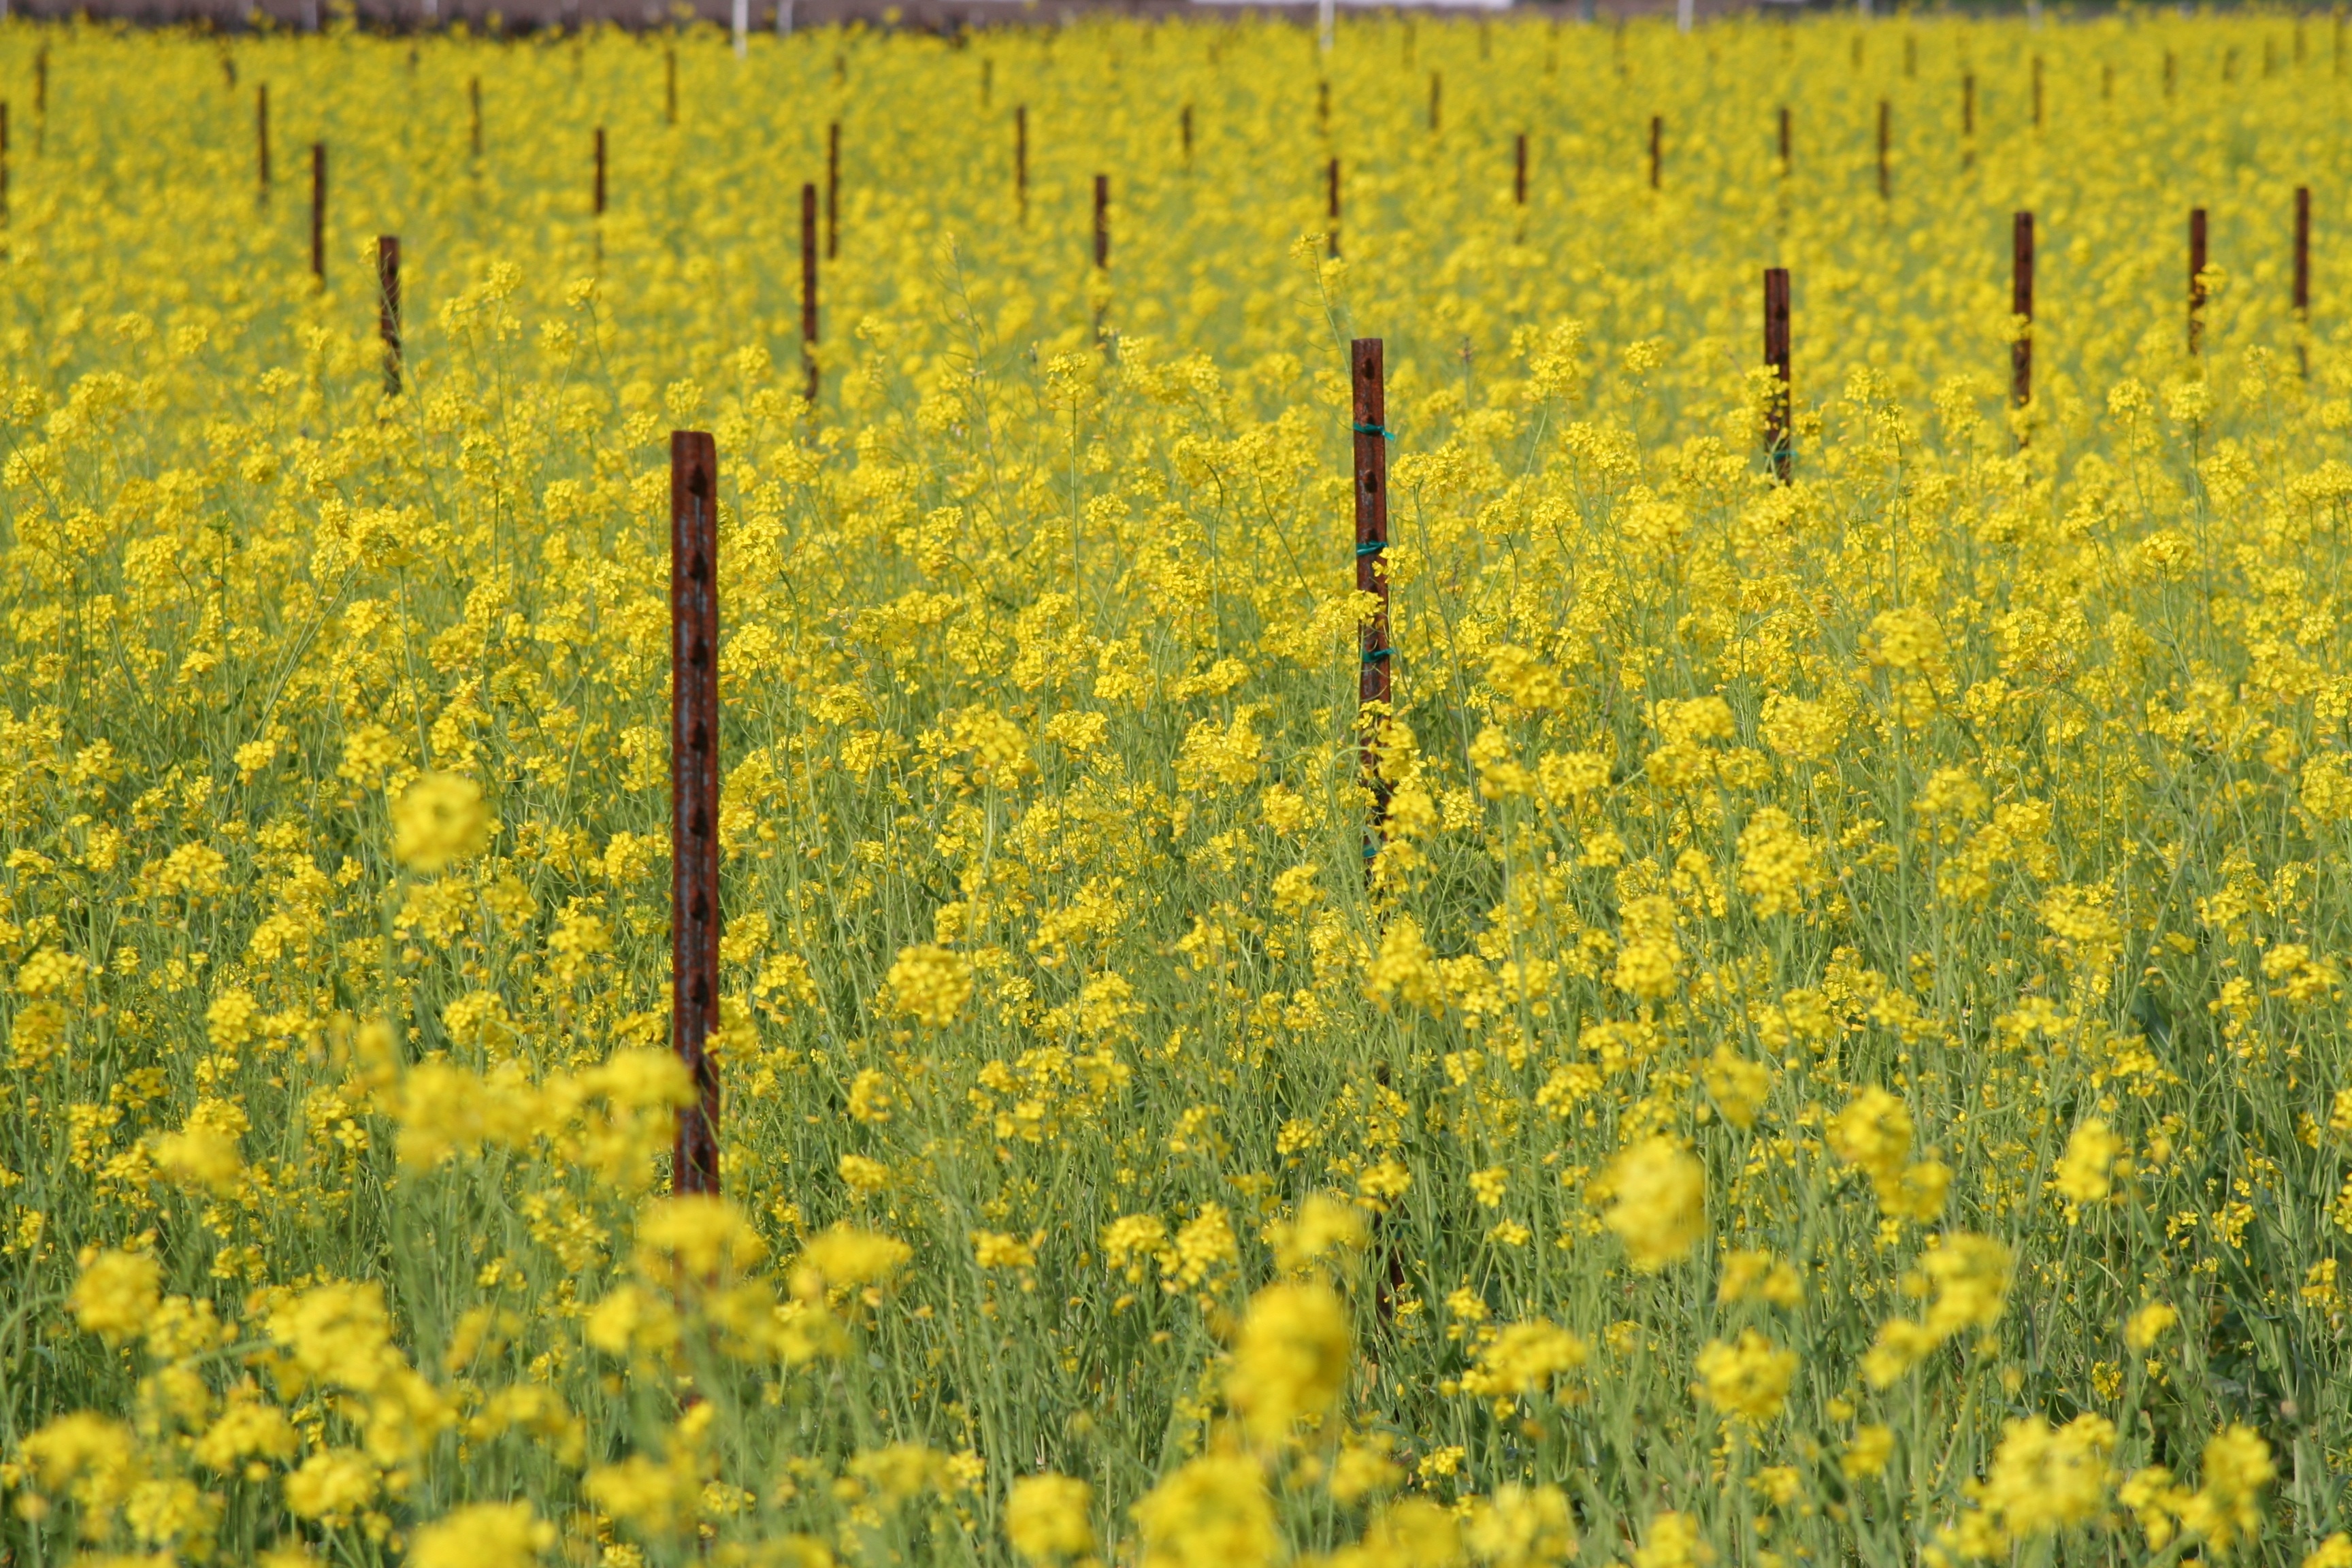
nature, blossom, plant, field, prairie, flower, summer, food, spring, produce, vegetable, crop, blooming, yellow, agriculture, flora, rapeseed, petals, beautiful, canola, mustard, brassica, flowering plant, grass family, land plant, mustard plant, mustard and cabbage family, brassica rapa